Mexico City Metrobús

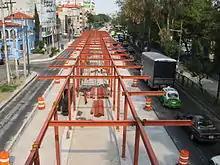
Xola station under construction near the intersection of Eje Central and Eje 4 Sur; 25 August 2008

Line 2 runs along Eje 4 Sur from Tacubaya in the west, where there is a connection to the Metro Tacubaya station; via Etiopía, Patriotismo and crossing Line 1 (Insurgentes) at Nuevo León, to Tepalcates in the east, where there is a connection to the Metro Tepalcates station. The line opened on 16 December 2008.